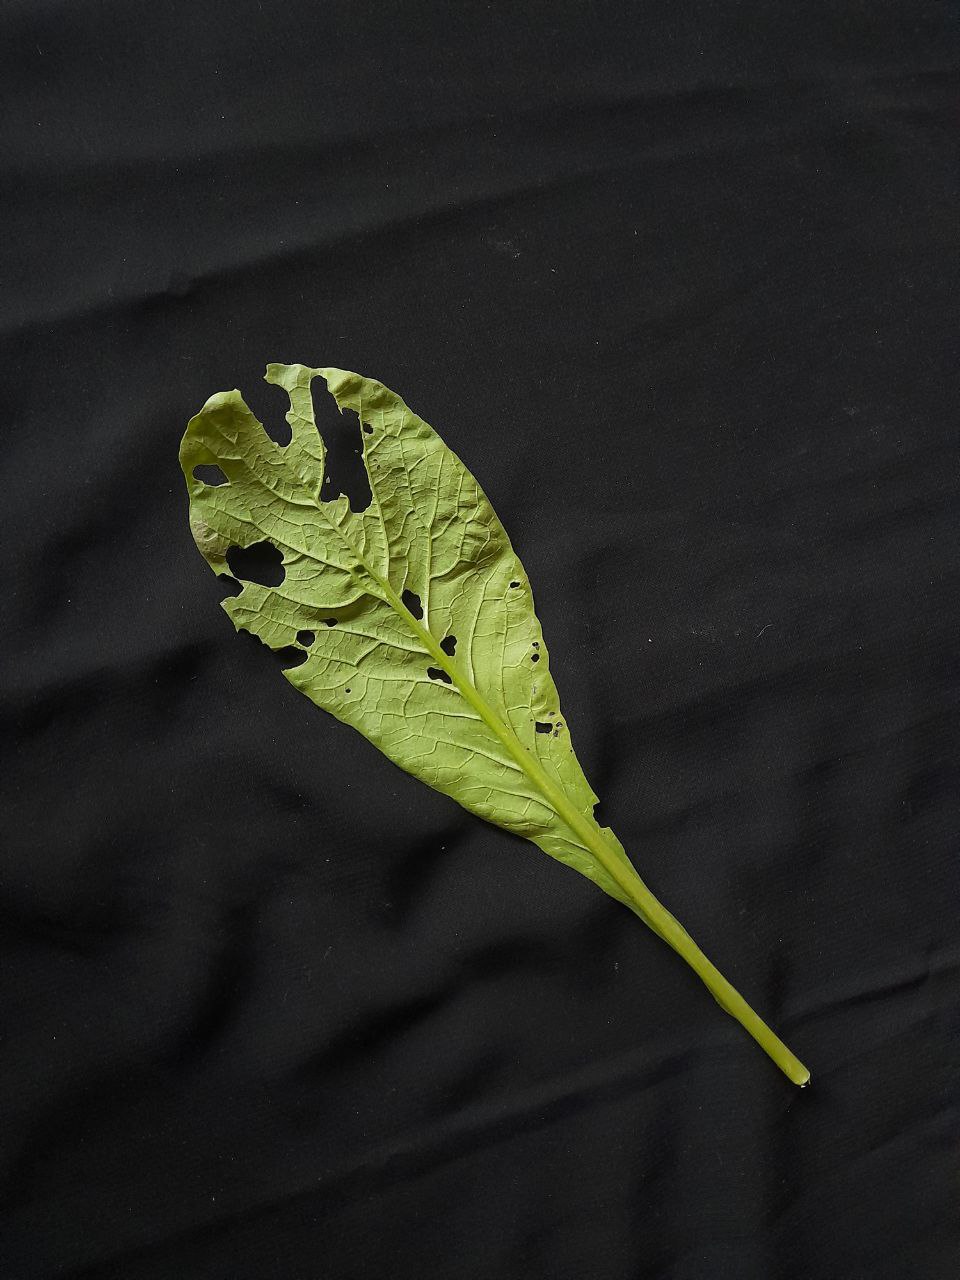
Label: flea beetle